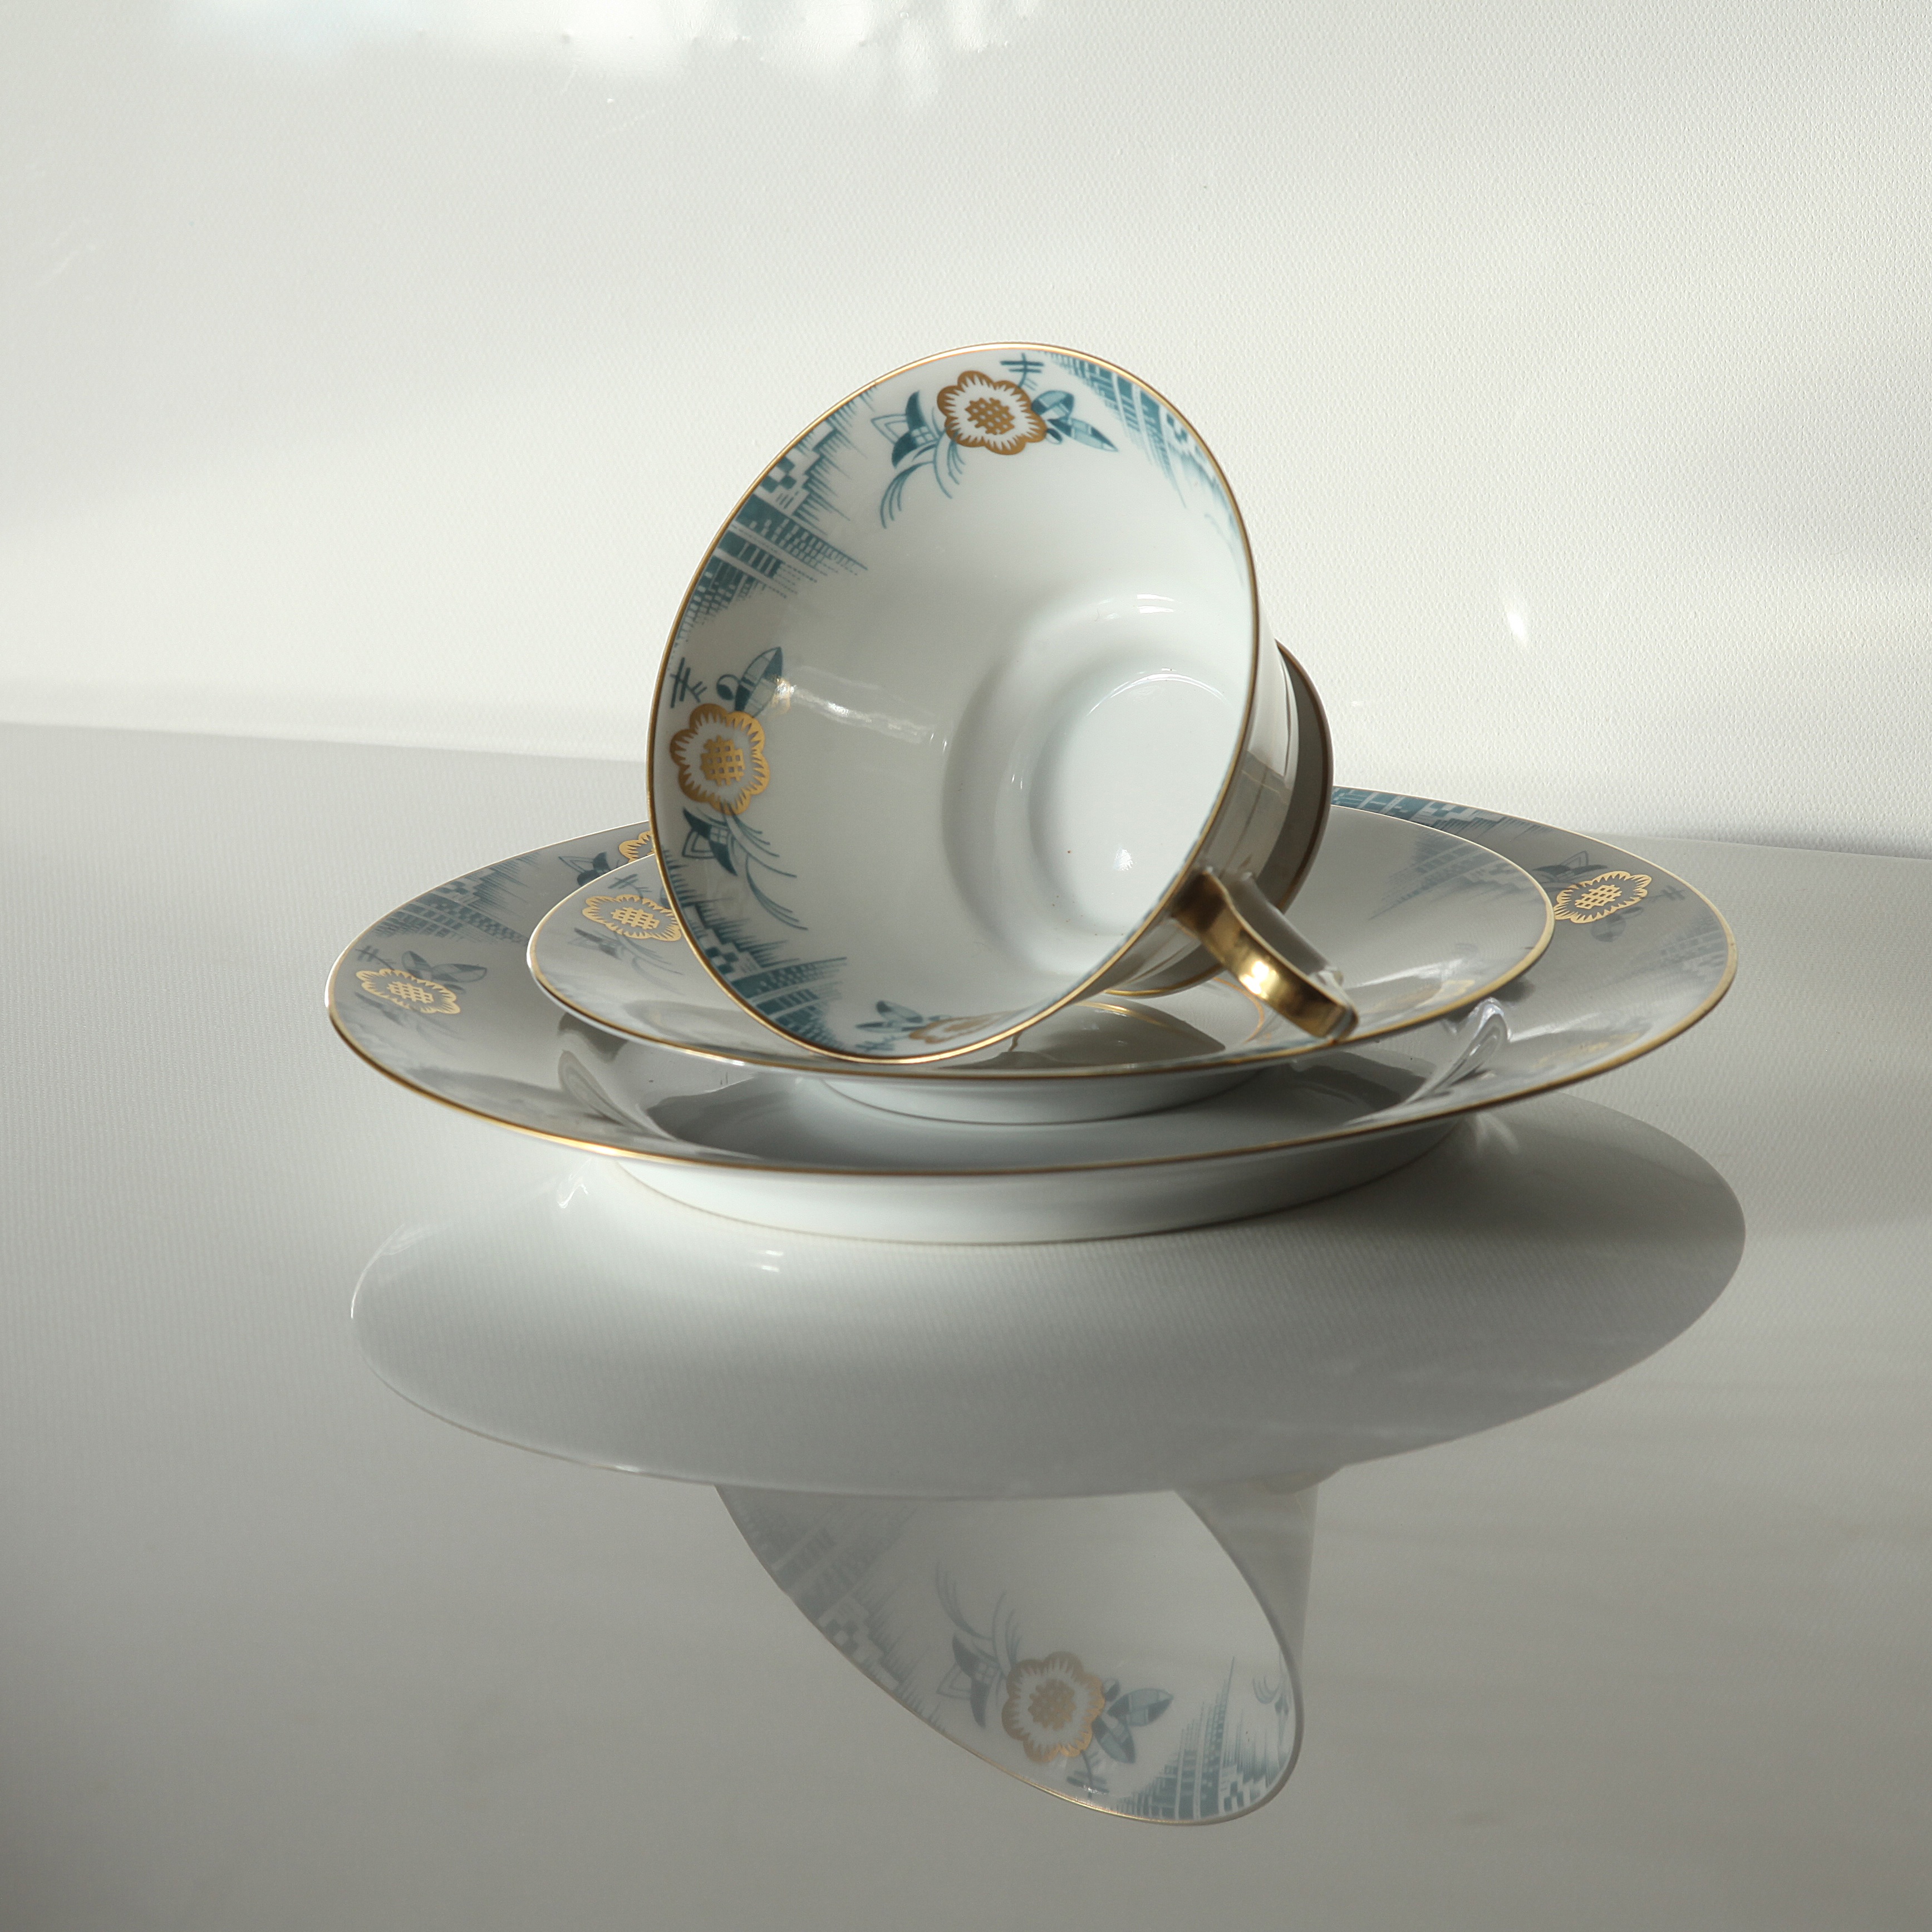
antique, old, cup, saucer, ceramic, romance, decor, coffee cup, tableware, material, break, porcelain, shape, cover, builds, tea party, dishware, gold edge, serveware, old plate, ditzy